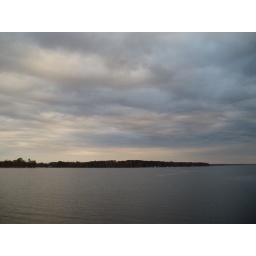
riding a bridge over water on the sam shortline. georgia.